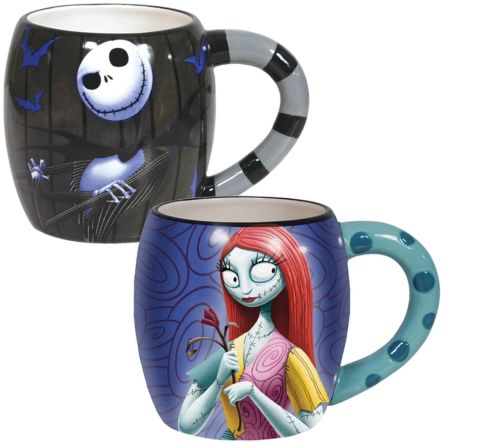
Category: mug